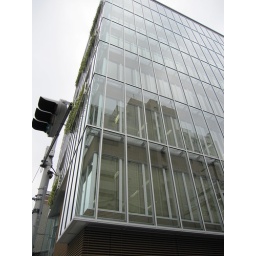
This was cool double curtain wall building we walked by